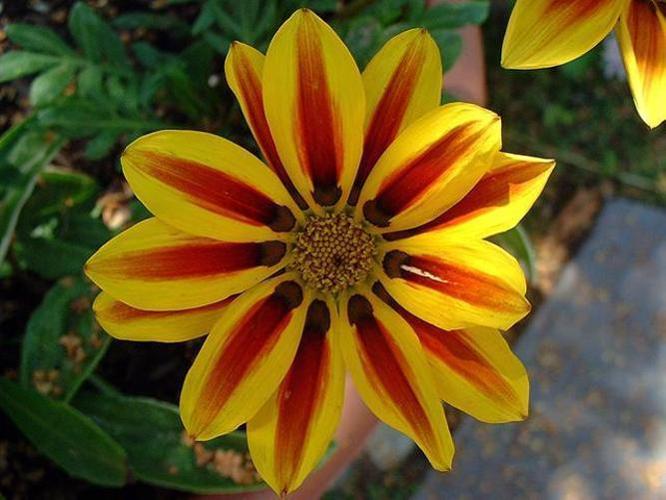
Label: gazania